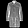
Label: Coat